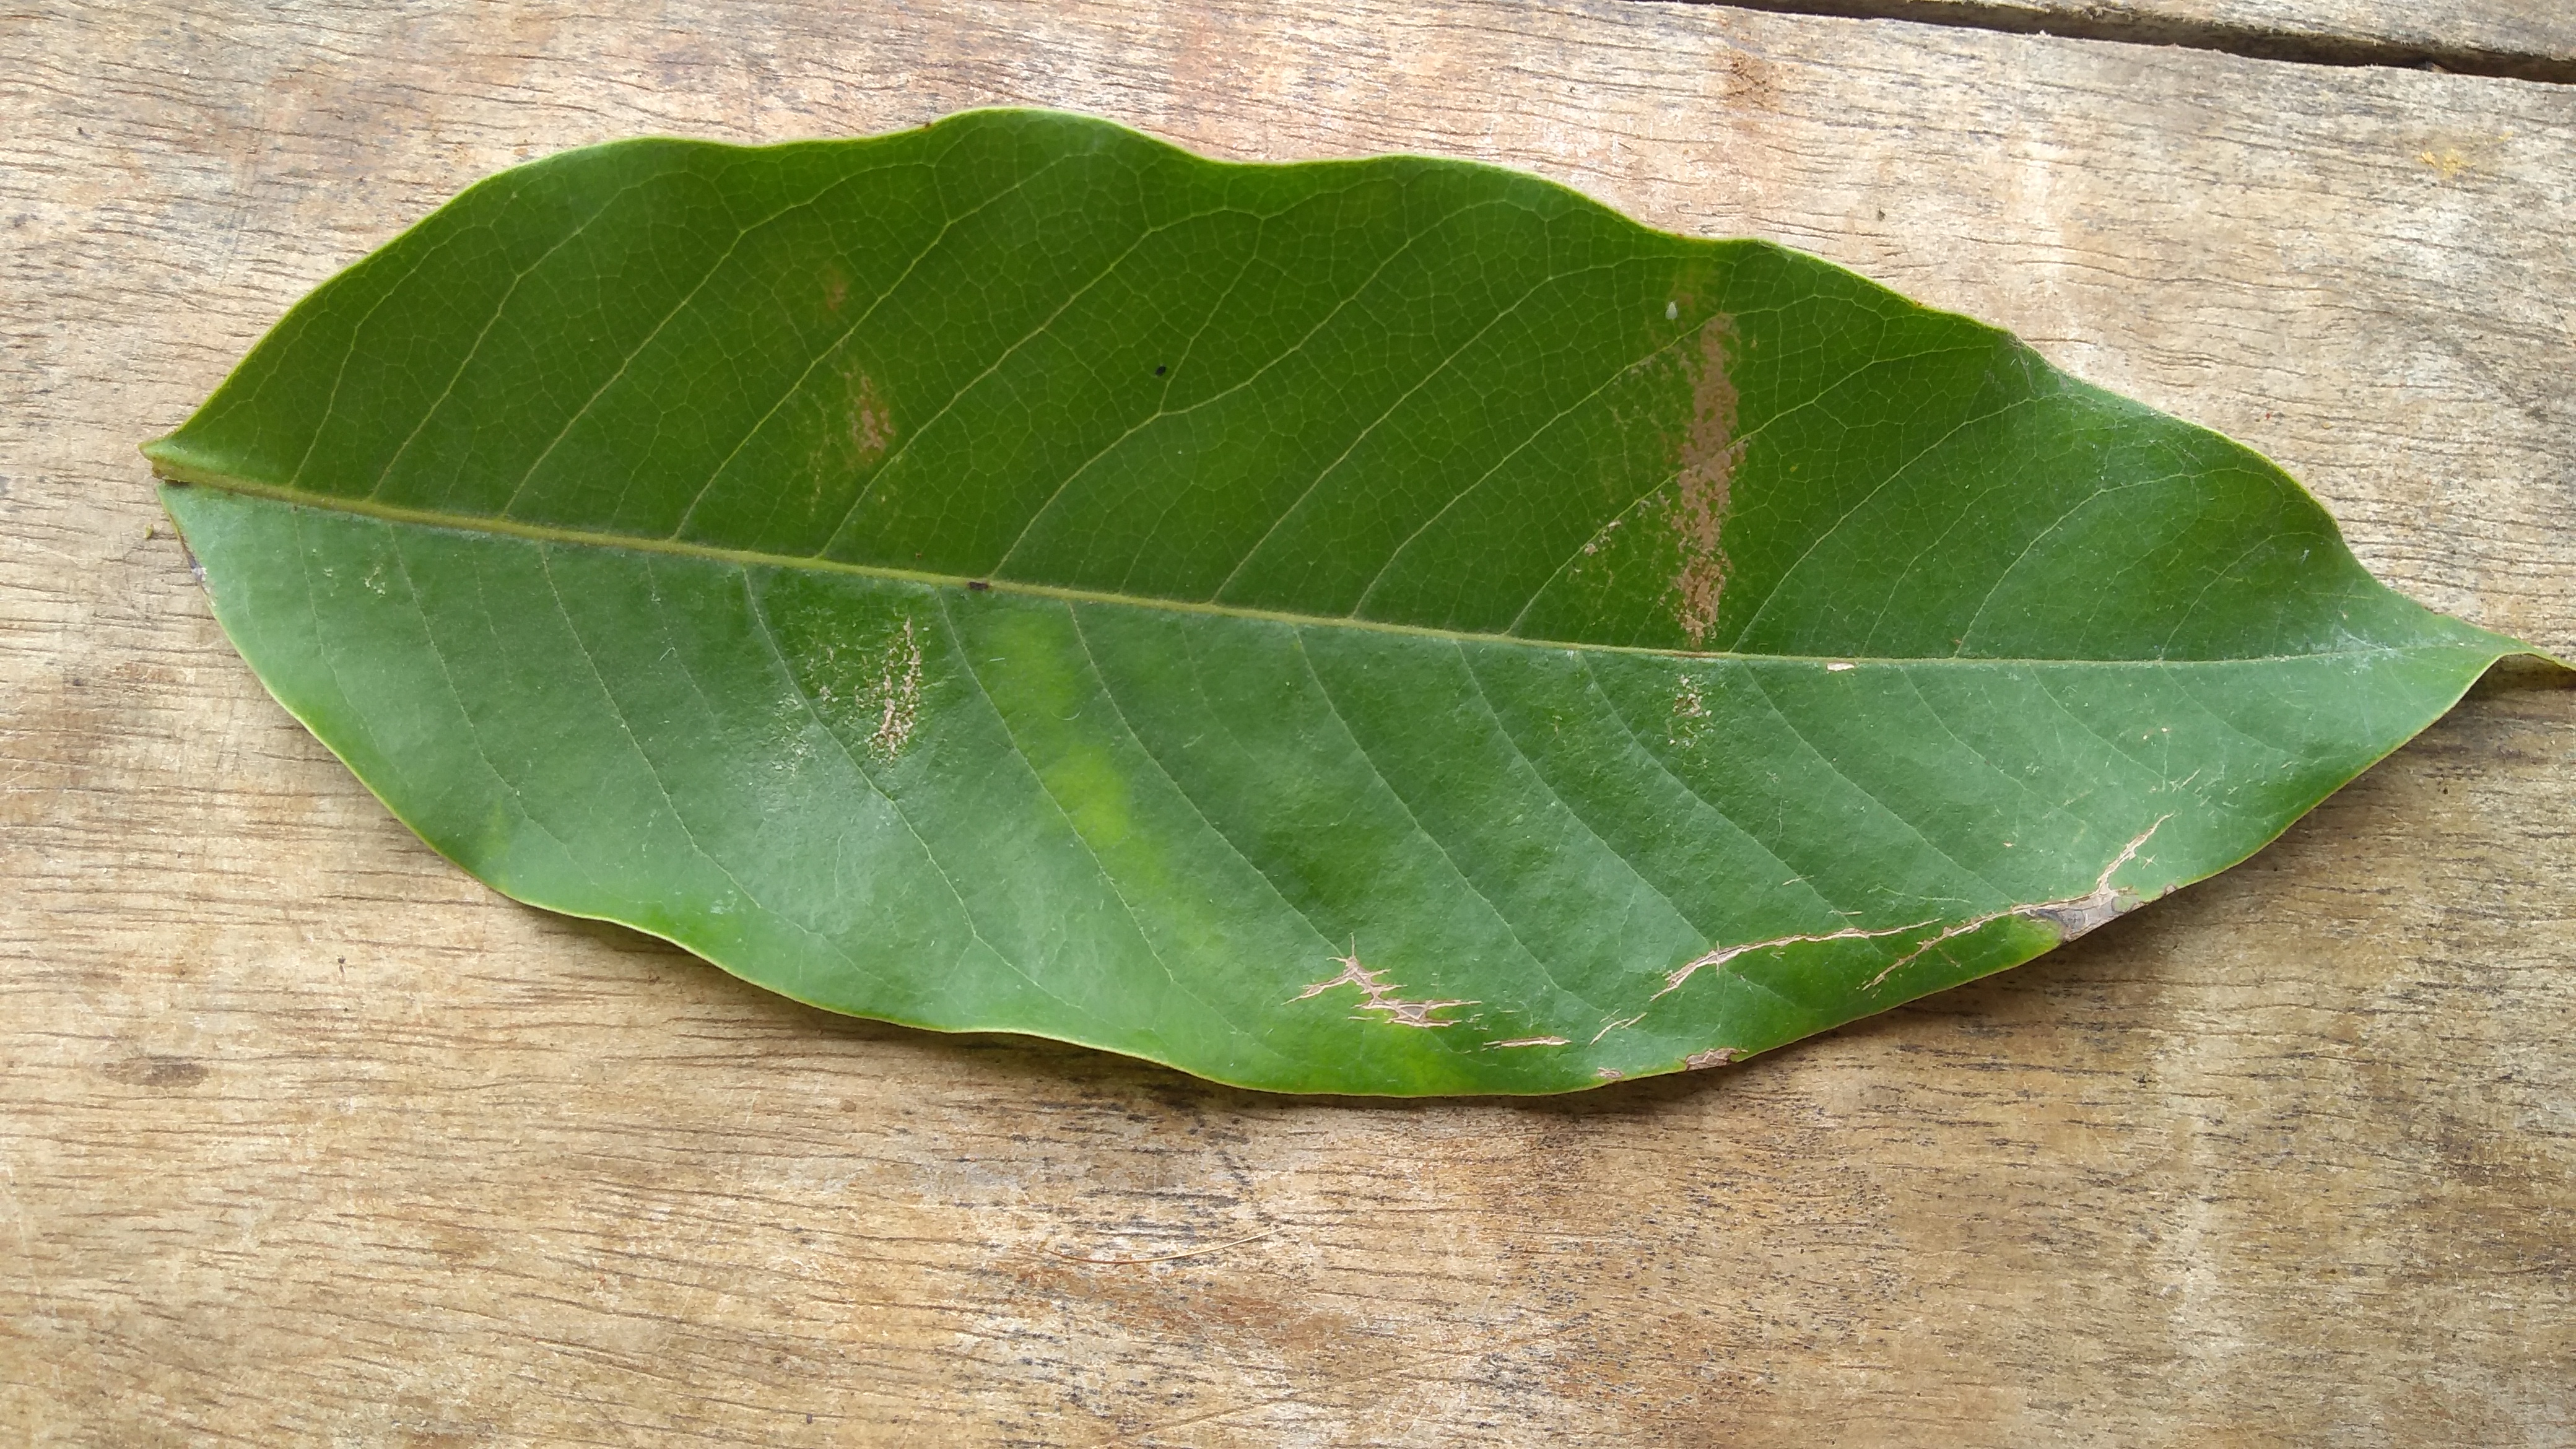
Plant: Sampige